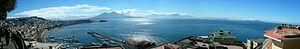
Le Pausilippe est une banlieue collinaire résidentielle en bord de mer, située au nord ouest de la baie de Naples. Frazione jusqu'en 1925, elle est depuis intégrée administrativement comme quartier.